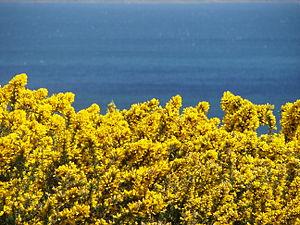
Ulex europaeus, l'ajonc d'Europe, est une espèce de plantes dicotylédones de la famille des Fabaceae, sous-famille des Faboideae, originaire d'Europe occidentale.
L'île d'Arran est la plus grande île du Firth of Clyde, en Écosse, et, avec une superficie de 432 km², la septième plus grande île écossaise. Arran fait partie de l'autorité unitaire du North Ayrshire et, d'après le recensement de 2011, sa population s'élève à 4 629 habitants. Bien qu'elle soit couramment associée aux Hébrides, avec lesquelles elle partage beaucoup de points communs sur les plans physique et culturel, ces dernières sont localisées au nord et à l'ouest de la péninsule du Kintyre. Arran est montagneuse et a été décrite comme le paradis des géologues.